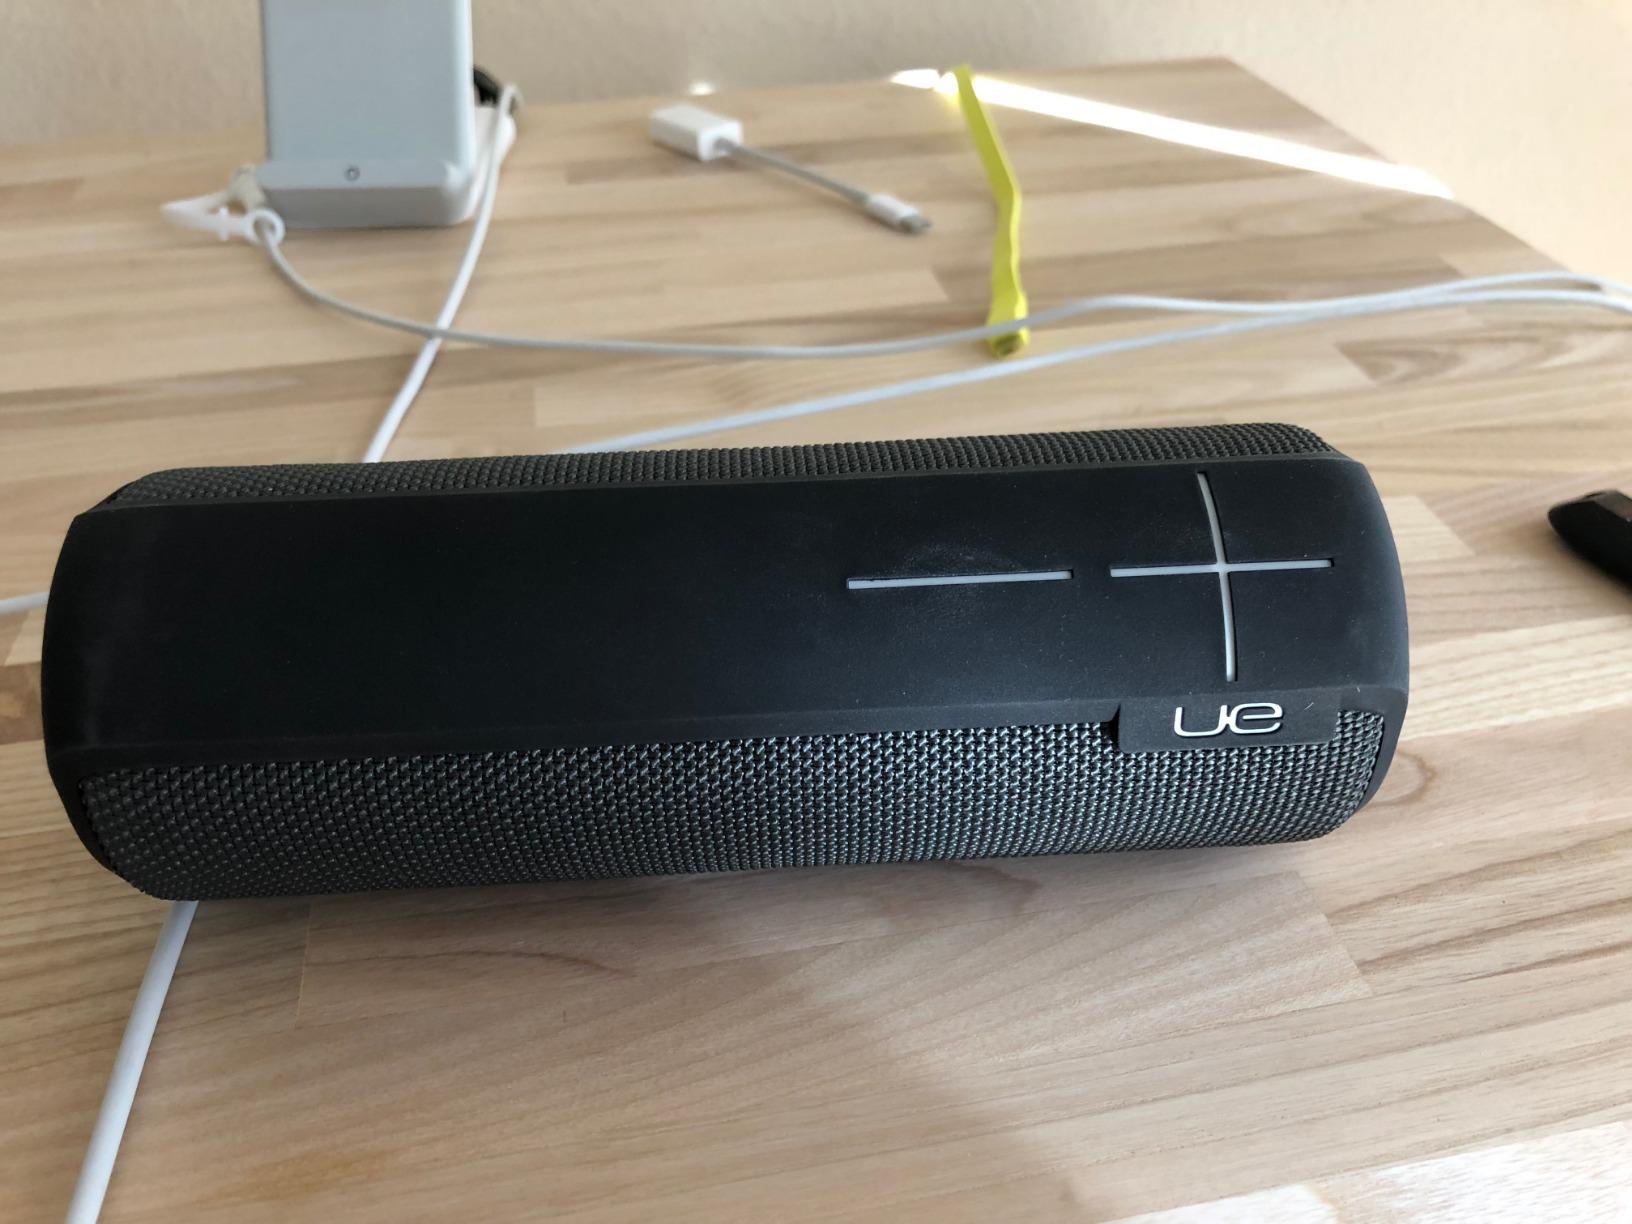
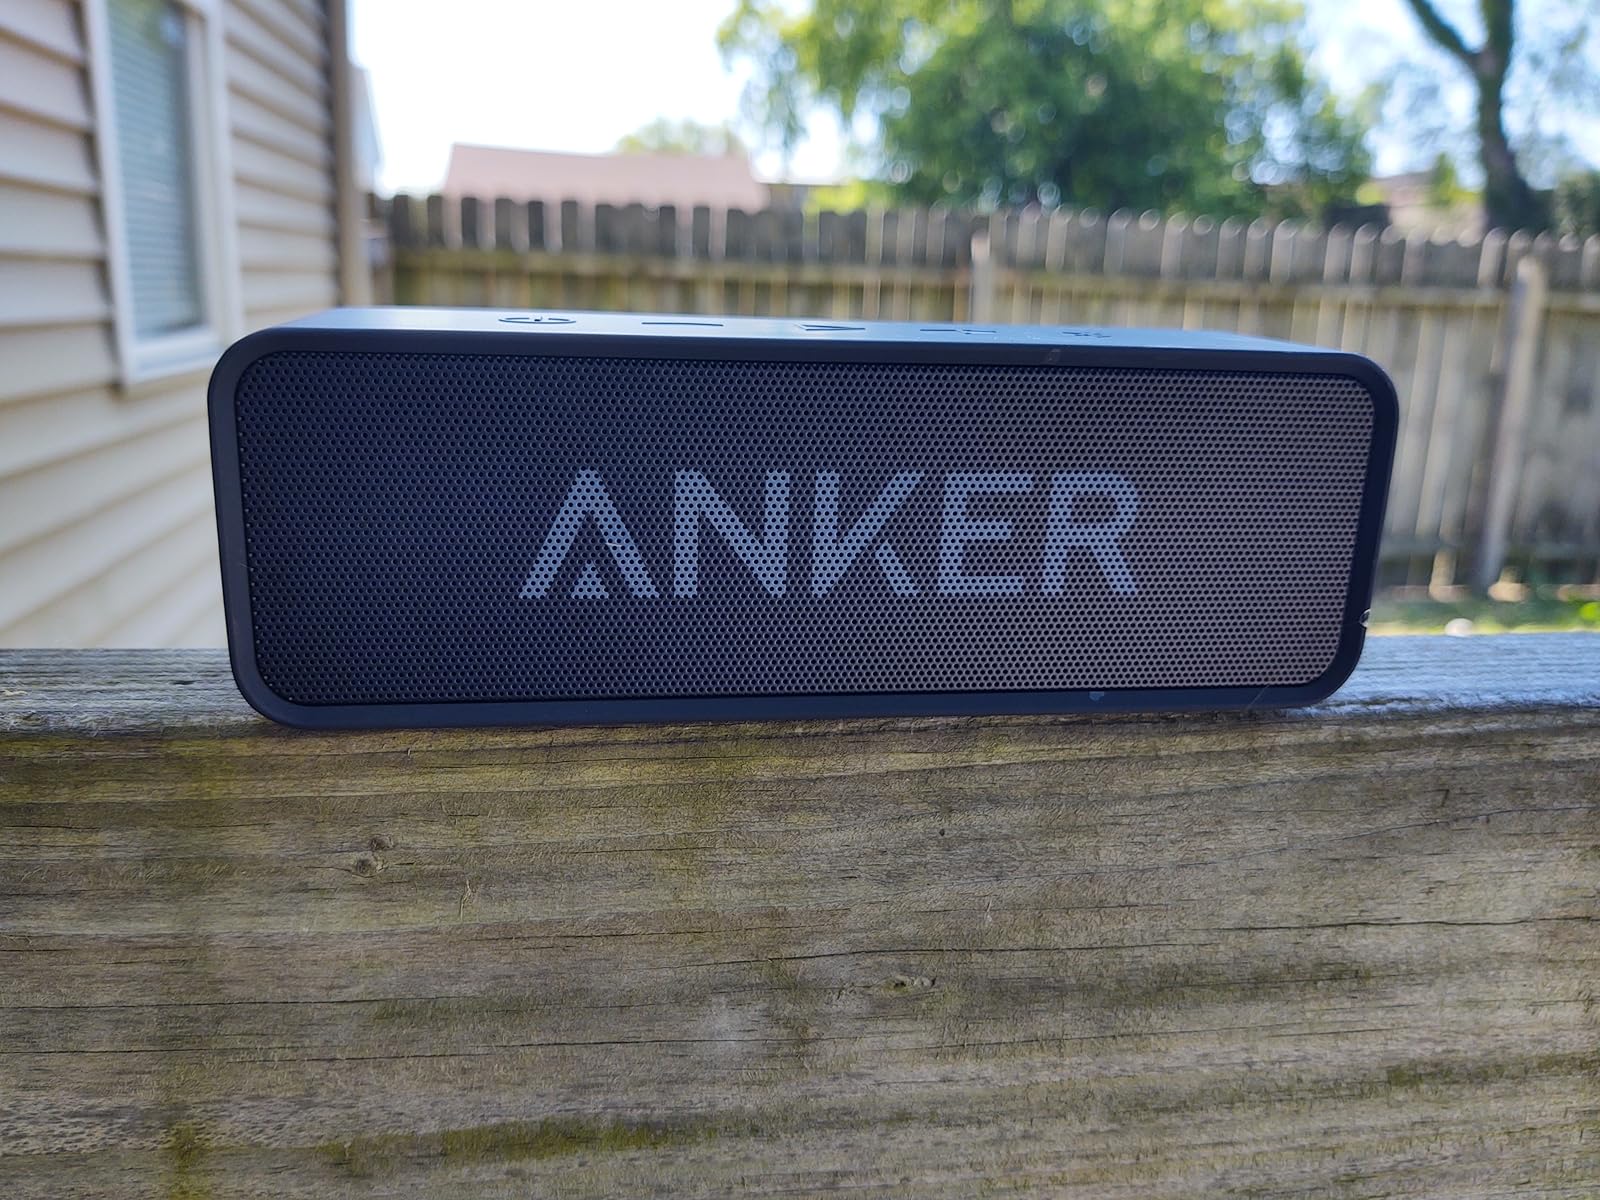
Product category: speaker
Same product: no